Marie François Rouyer

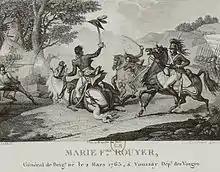
"Adjudant Général" Marie François Rouyer at the battle of Fleurus, 1794.

Marie François, baron Rouyer (2 March 1765 – 10 August 1824) was a French general during the Napoleonic Wars.